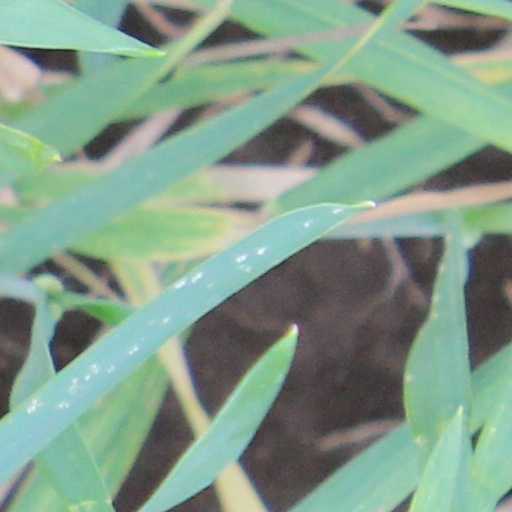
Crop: wheat